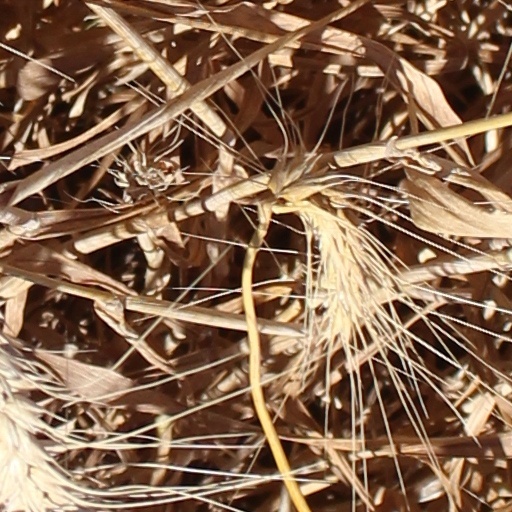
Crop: wheat